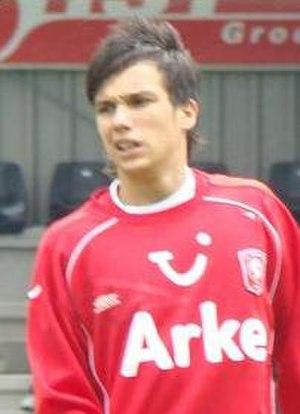
Dario Vujičević est un footballeur croate, né le 1ᵉʳ avril 1990 à Sarajevo en Bosnie-Herzégovine. Il évolue actuellement en Eredivisie au Heracles Almelo comme milieu de terrain.